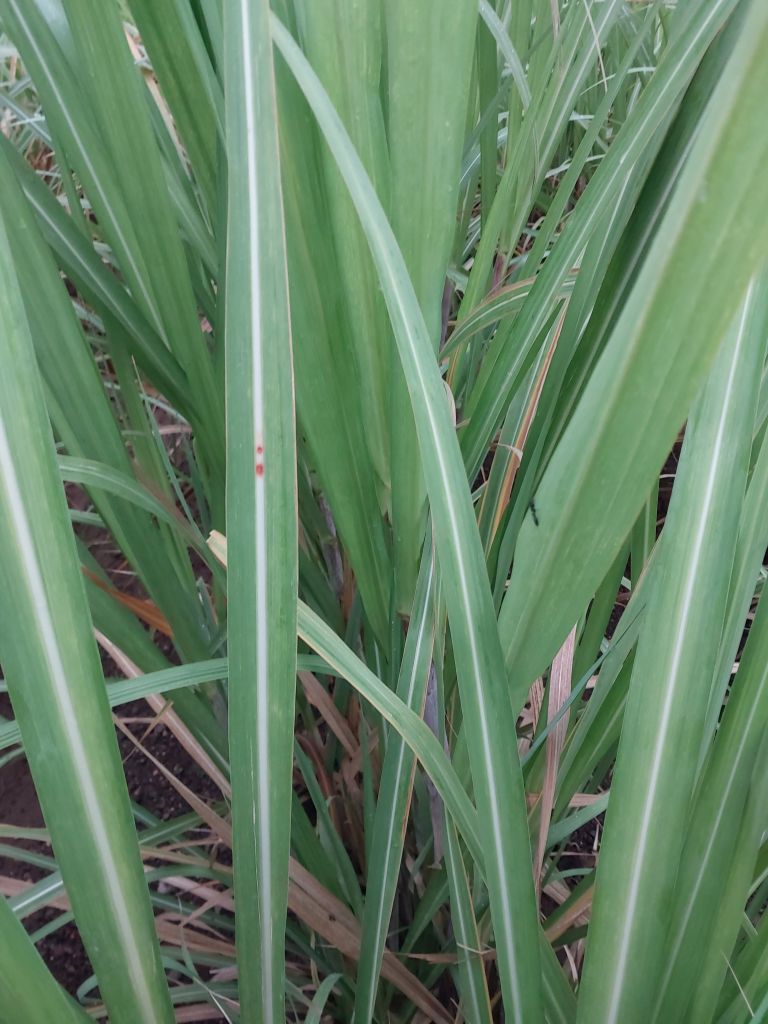
Label: Brown Spot